Etzanoa

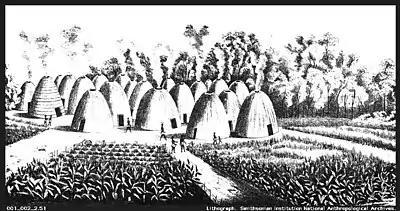
Sketch of 19th-century Wichita Indian village, with beehive-shaped grass houses surrounded by maize, that may be similar to those of Etzanoa

Donald Blakeslee, an archaeologist at the Wichita State University, has led recent research on Etzanoa. In 2013, historians at the University of California, Berkeley, retranslated the early Spanish accounts of expeditions to Kansas. These clearer translations allowed Blakeslee to match written descriptions to archaeological sites. He located the 1601 Spanish battle site in Arkansas City.